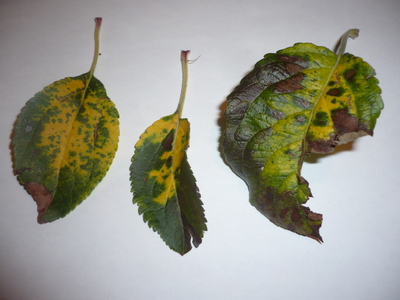
Labels: Apple rust leaf, Apple rust leaf, Apple rust leaf